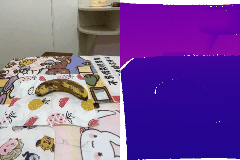
Label: banana